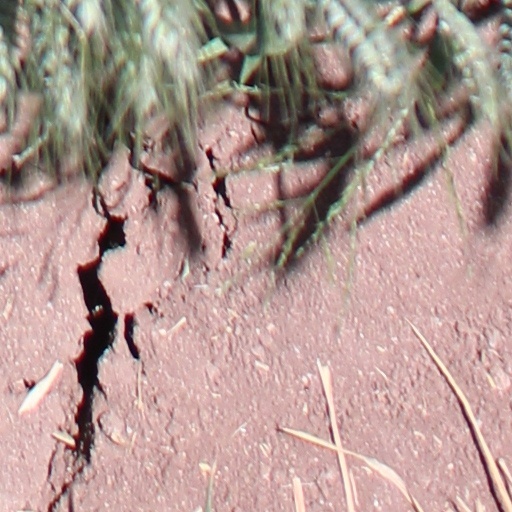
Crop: wheat